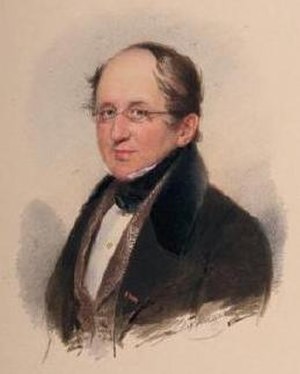
Louis Philippe de Bombelles
Louis Philippe de Bombelles var greve og Østrigs diplomat i Danmark 1814-16. Han var gift med Ida de Bombelles, født Brun.